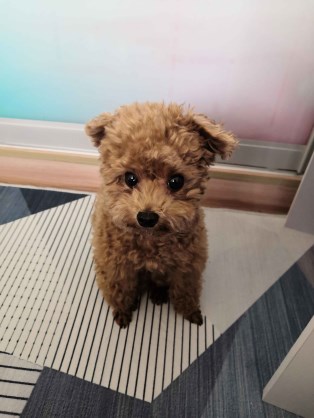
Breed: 7449-n000128-teddy